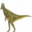
Label: dinosaur